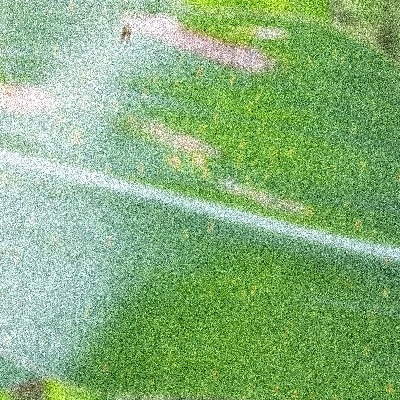
Label: Corn_(Maize)___Leaf_Spot